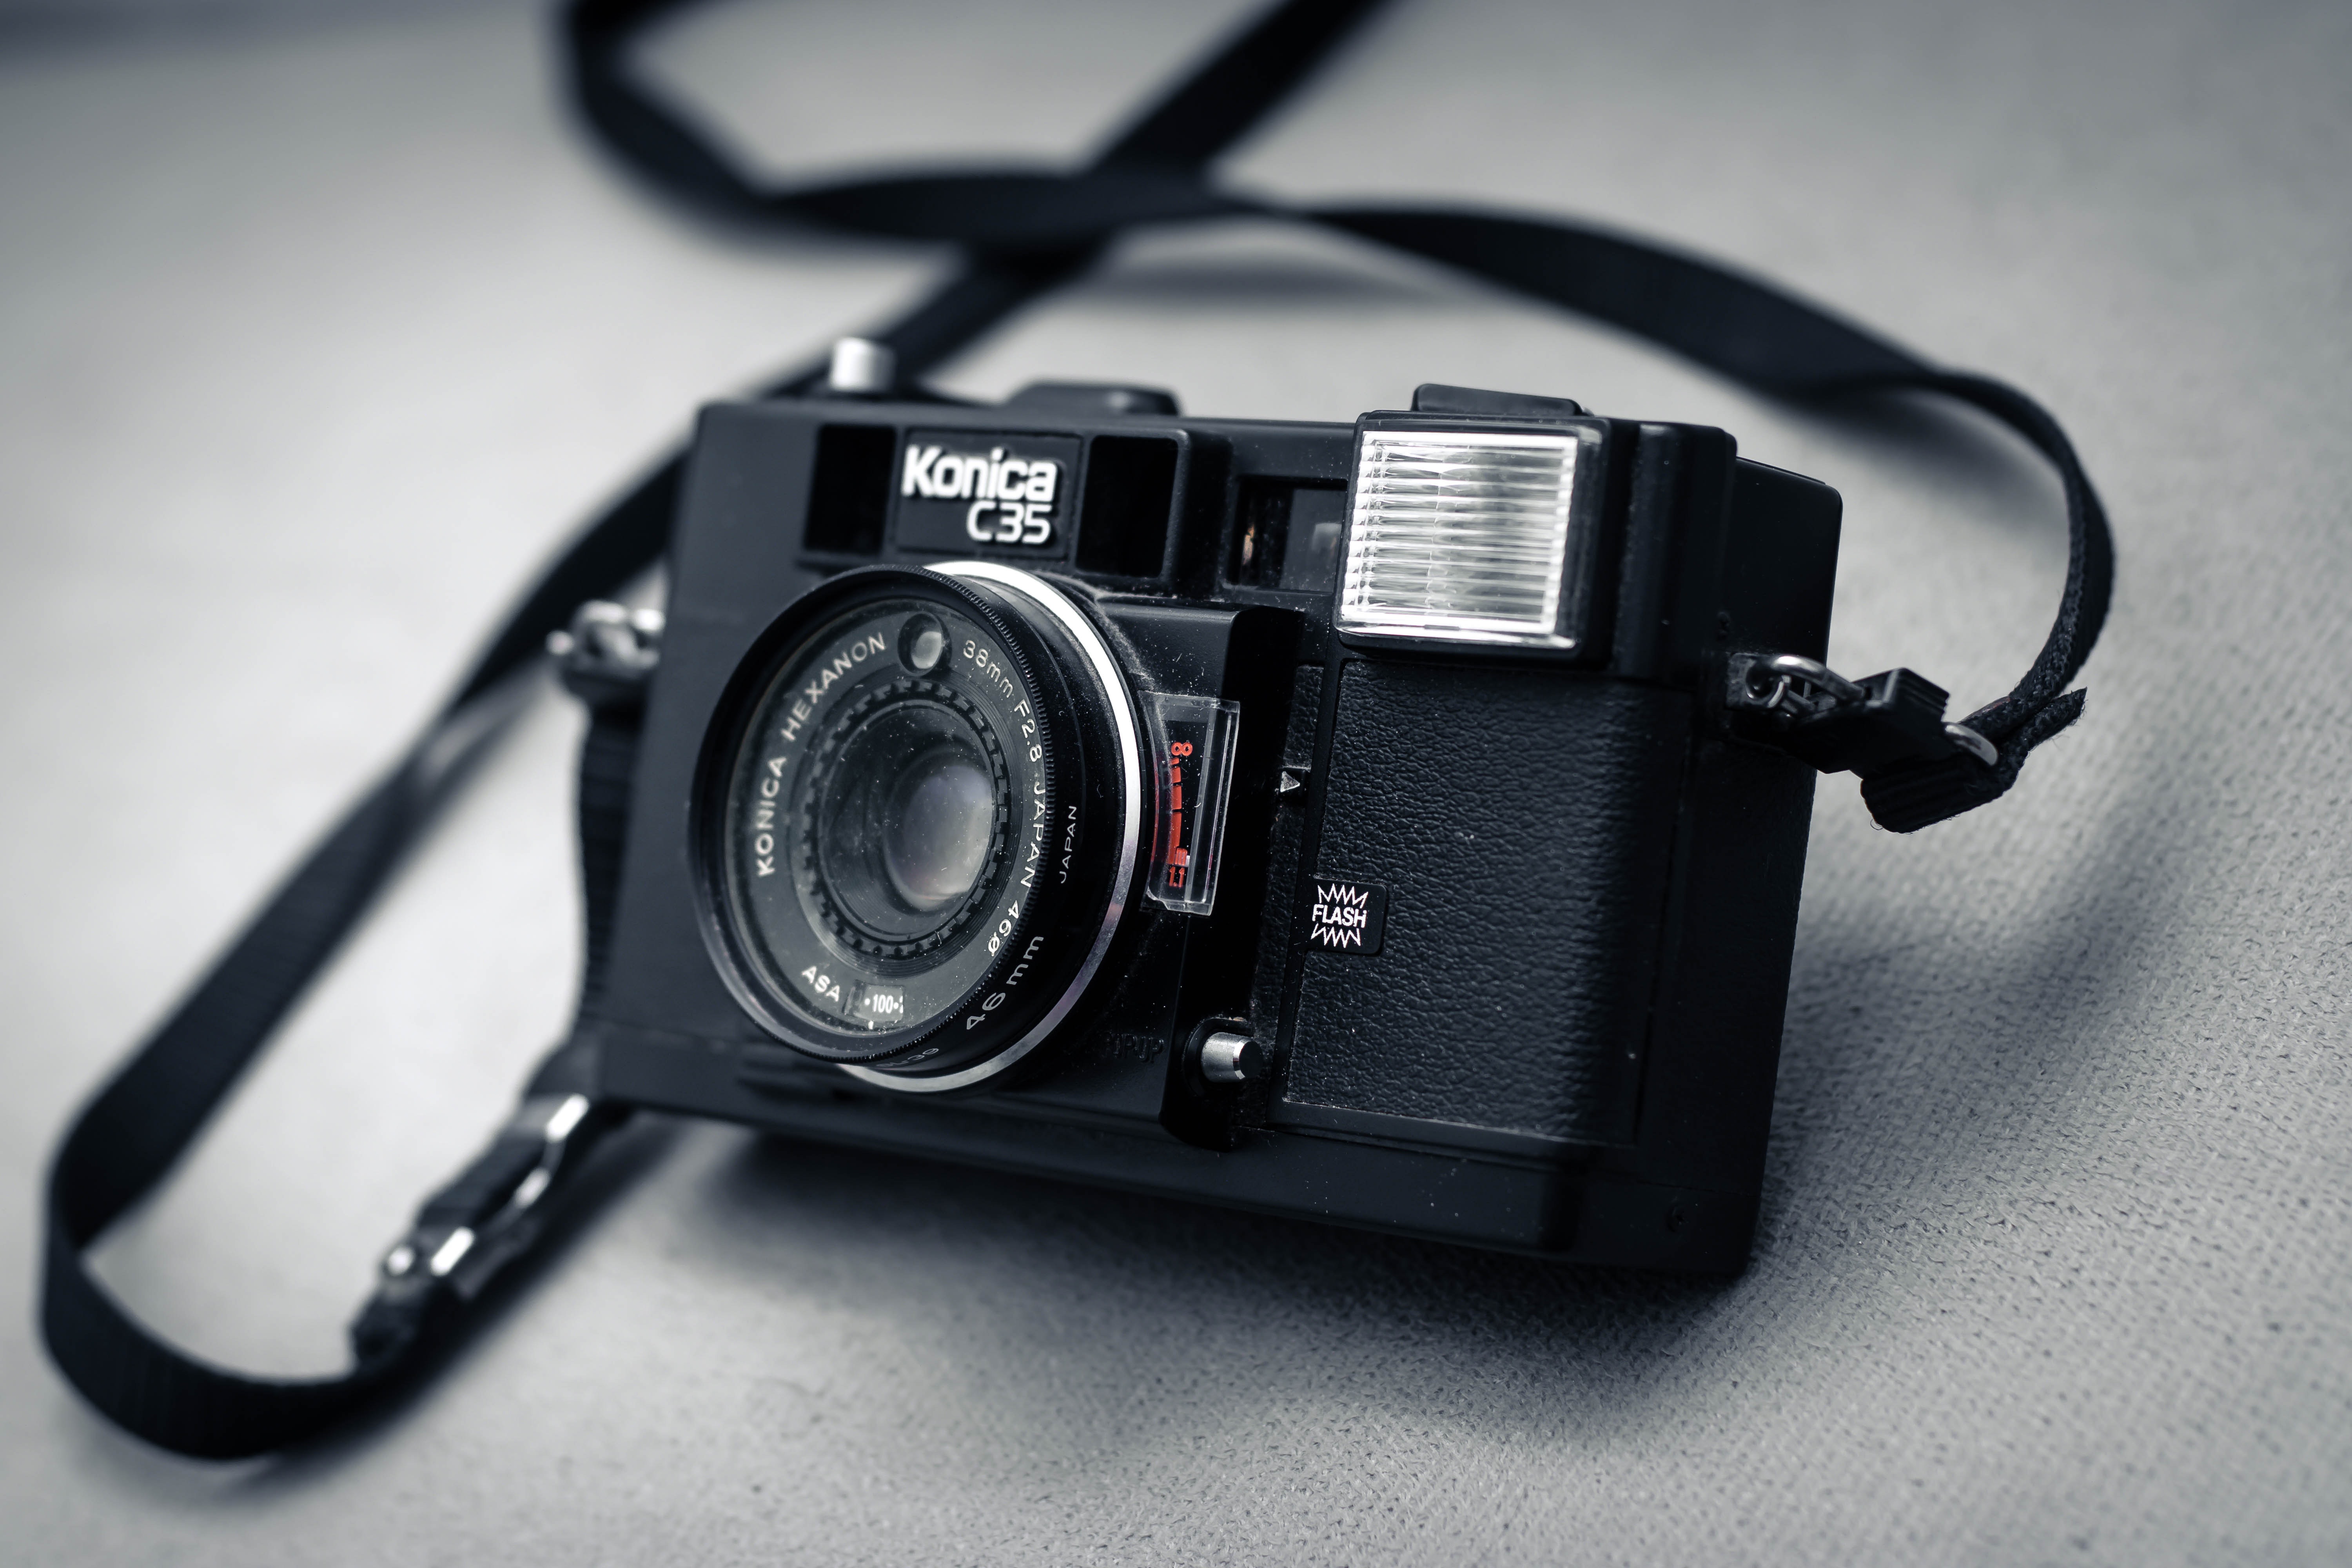
camera, camera accessory, cameras optics, digital camera, Point and shoot camera, black, white, mirrorless interchangeable lens camera, camera lens, film camera, photography, reflex camera, lens, single lens reflex camera, monochrome, flash, black and white, Material property, digital slr, stock photography, strap, shutter, macro photography, style